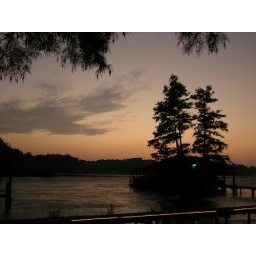
Cypress trees grow from a man made lake in Shreveport Louisiana. Sunset on July 29 2010.